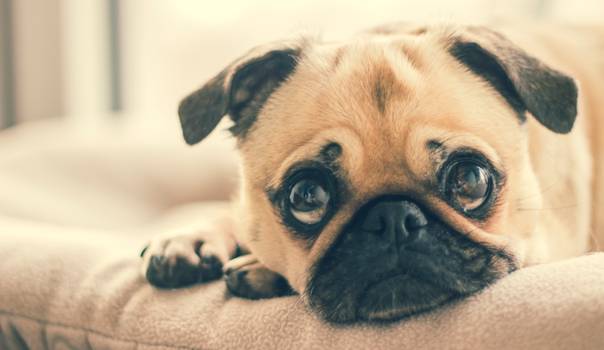
Label: No Watermark